Castle of Pelegrina

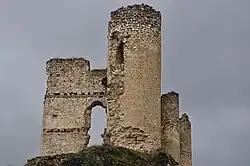

The Castle of Pelegrina (Spanish: "Castillo de Pelegrina") is a castle located in Sigüenza, Spain. It was declared "Bien de Interés Cultural" in 1949.